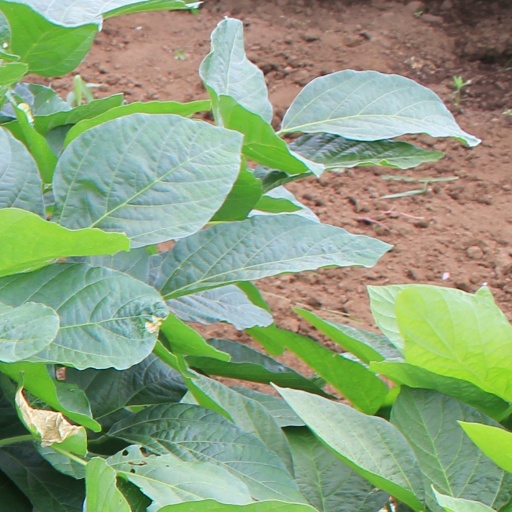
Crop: soybean